Anglo-Catholicism

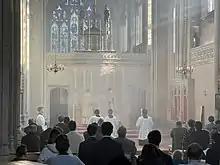
High Mass at Pusey House, Oxford

Anglo-Catholicism comprises beliefs and practices that emphasise the Catholic heritage (especially pre-Reformation roots) and identity of the Church of England and various churches within Anglicanism. Anglo-Catholicism claims to restore liturgical and devotional expressions of church life that reflect the ancient practices of the early and medieval church.